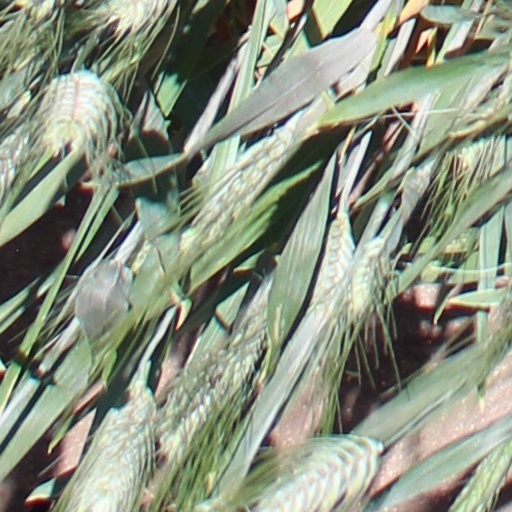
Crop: wheat